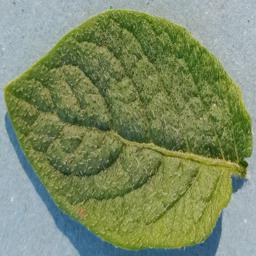
Label: Potato___Healthy